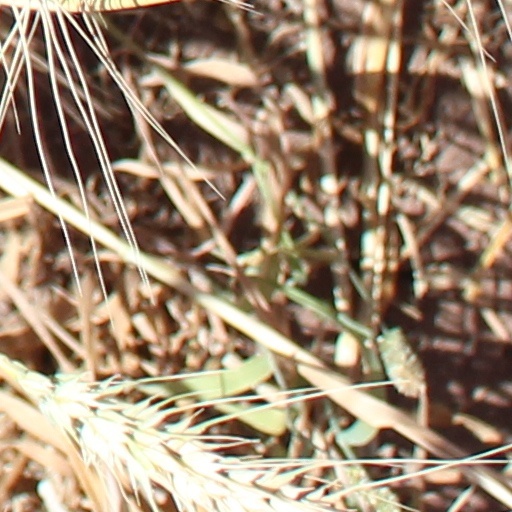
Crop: wheat